Clithon retropictum

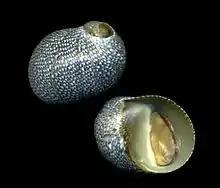
"Clithon retropictum" shells

"C. retropictus" lives in brackish water and in freshwater.